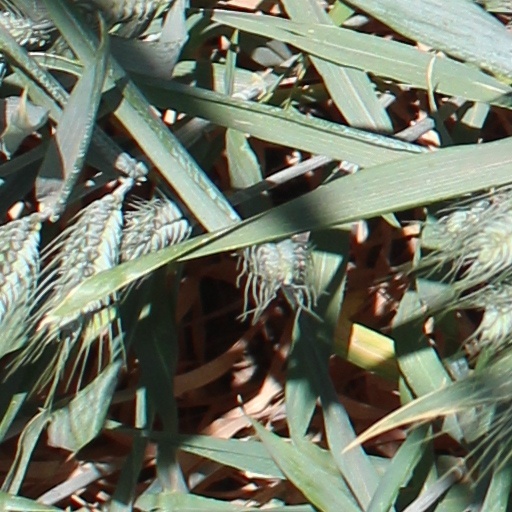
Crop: wheat